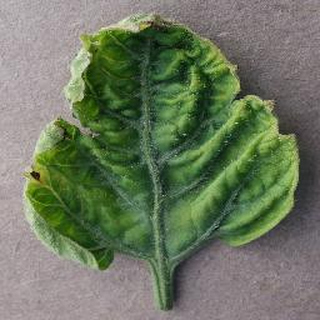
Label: tomato_yellow_leaf_curl_virus